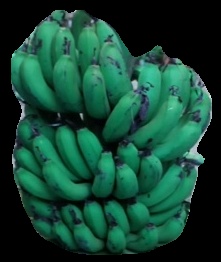
Variety: pachbale
Grade: grade2